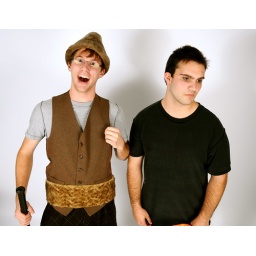
Danish Mafia and Colton in black shirt